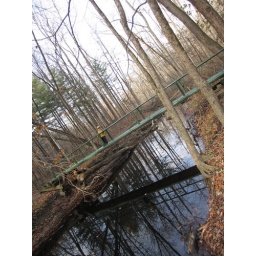
Bridge over the black water of Wellington Creek